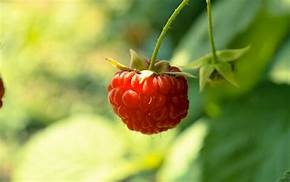
Label: raspberry